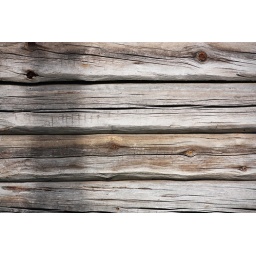
Rustic wooden wall at a summer cottage in Ristiina, Finland